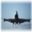
Label: airplane